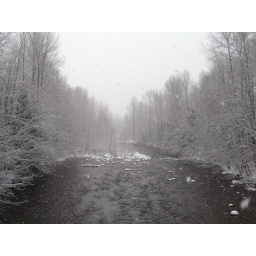
somewhere in the trees on the right is a bald eagle - flew right over us to perch down river